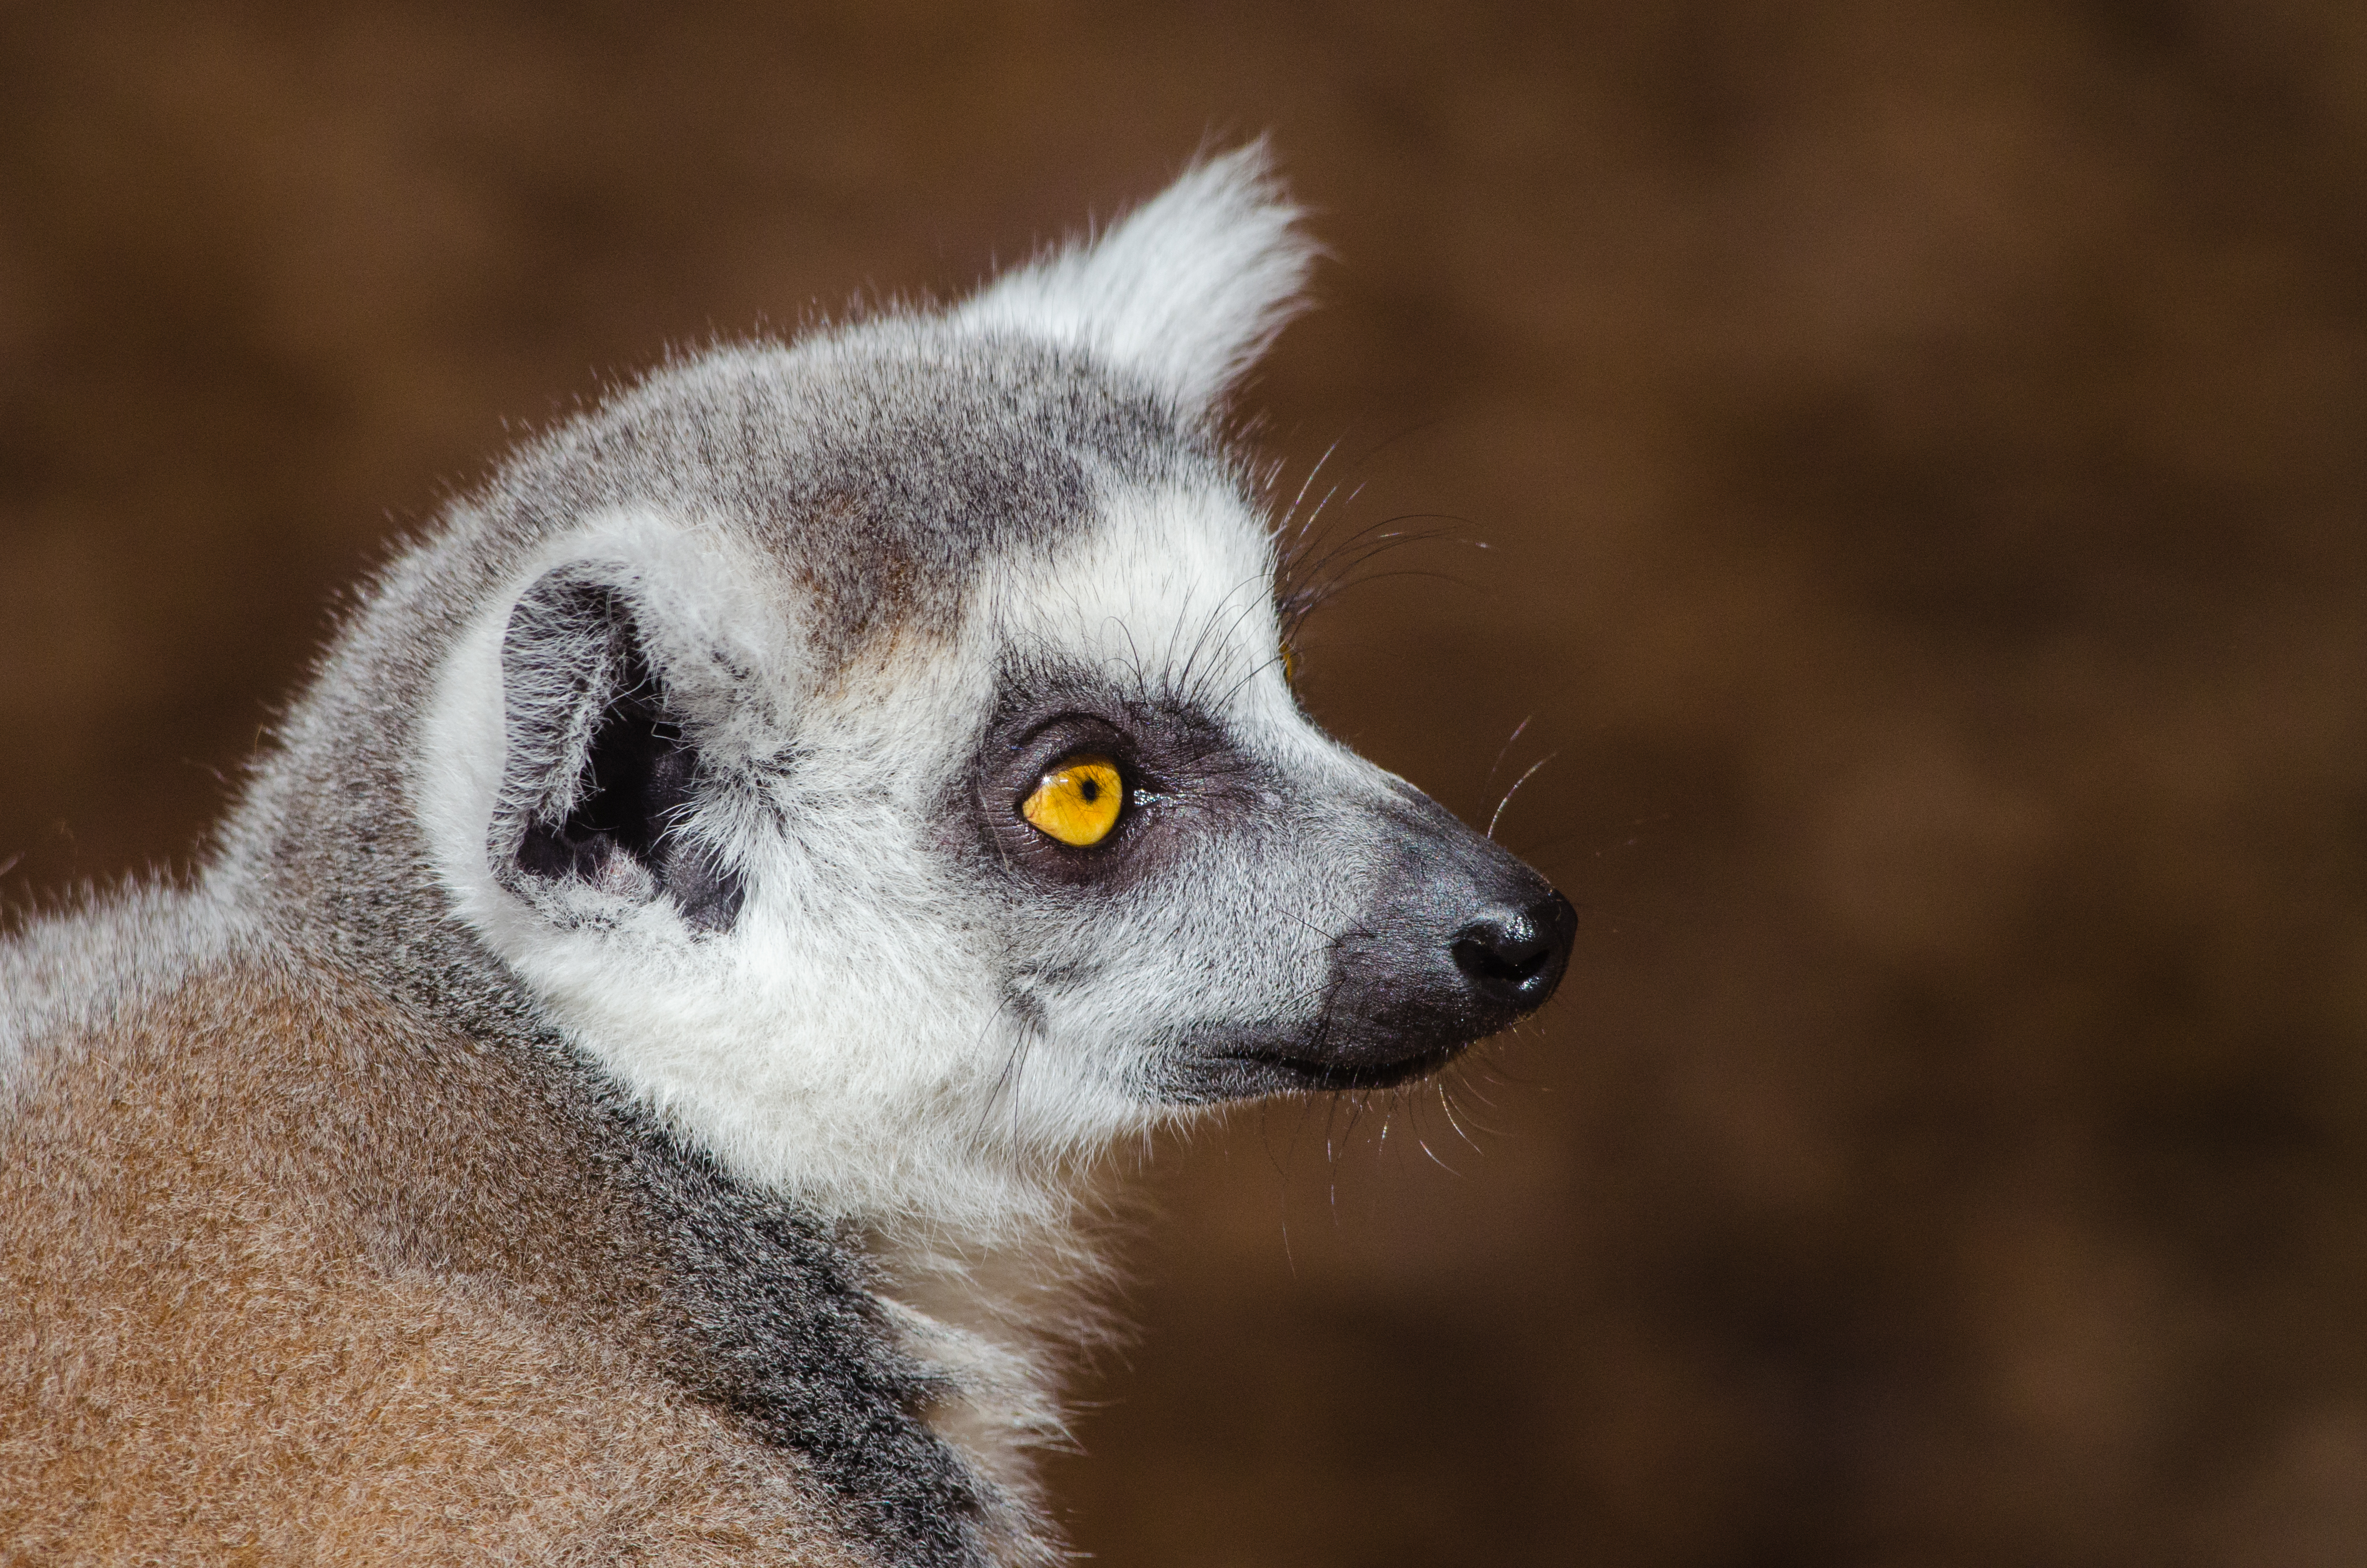
tree, bokeh, ring, feet, animal, cute, female, wildlife, zoo, fur, mammal, nikon, fauna, primate, close up, eyes, whiskers, hands, animals, madagascar, vertebrate, tier, fell, augen, baum, adorable, lemur, d7000, niedlich, weiblich, tailed, catta, katta, tierpart, madagaskar, 300mm, fuse, s s, h nde